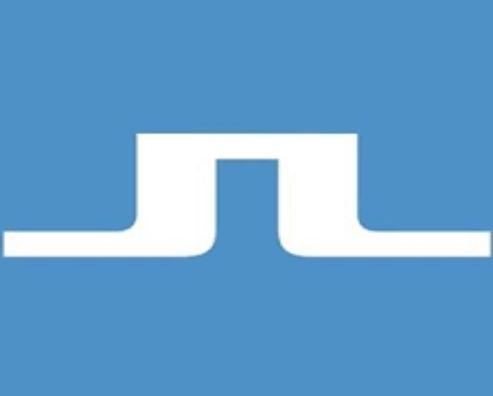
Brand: jlindeberg-1
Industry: Clothes